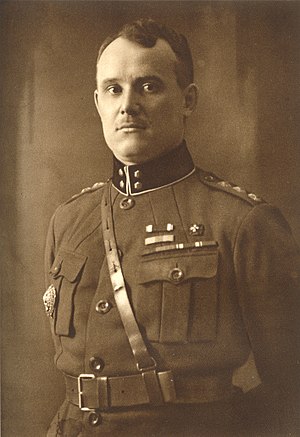
Den estiske selvstændighedskrig / Krigens gang / Den sovjetiske vestoffensiv
Johan Laidoner
Den estiske selvstændighedskrig var en forsvarskrig, hvor den estiske folkehær kæmpede mod sovjetiske styrker under den sovjetiske vestoffensiv og baltisktyske landeswehr-offensiver i 1919 i Letland i forbindelse med den russiske borgerkrig og som del af eftervirkningerne af 1. verdenskrig. For Republikken Estland blev krigen en kamp for selvstændighed i tiden efter den store krig. Krigen endte med en estisk sejr og blev afsluttet med Tartu-traktaten, som sikrede Estlands selvstændighed.